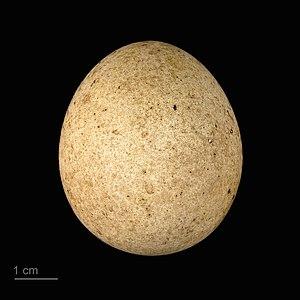
Le Faucon d'Éléonore est une espèce de rapaces diurnes et migrateurs appartenant à la famille des Falconidae. Cet oiseau, comme d'autres prédateurs calque son cycle de reproduction sur celui de ses proies, essentiellement des oiseaux migrateurs.